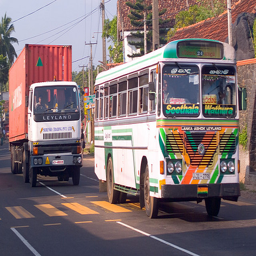
A bus and a truck are pictured driving on a street.
A colorful bus and truck are scene in traffic.
The colorful bus drives in front of a large truck.
An industrial truck drives behind a city bus.
A green and white bus is on the road near a red and white truck.